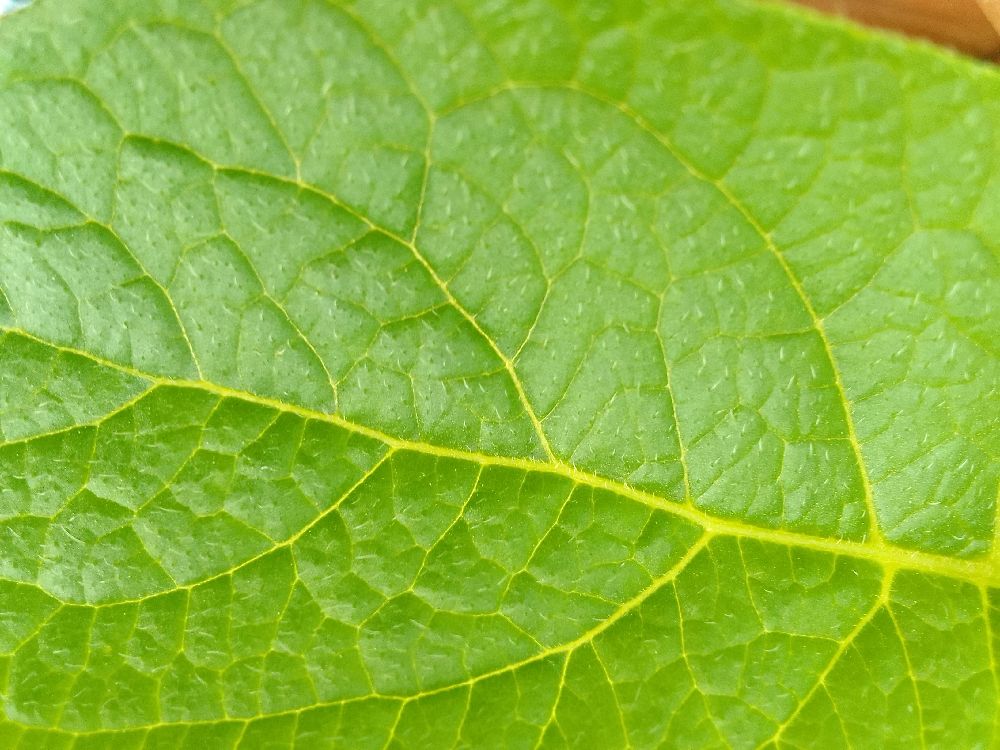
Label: Healthy